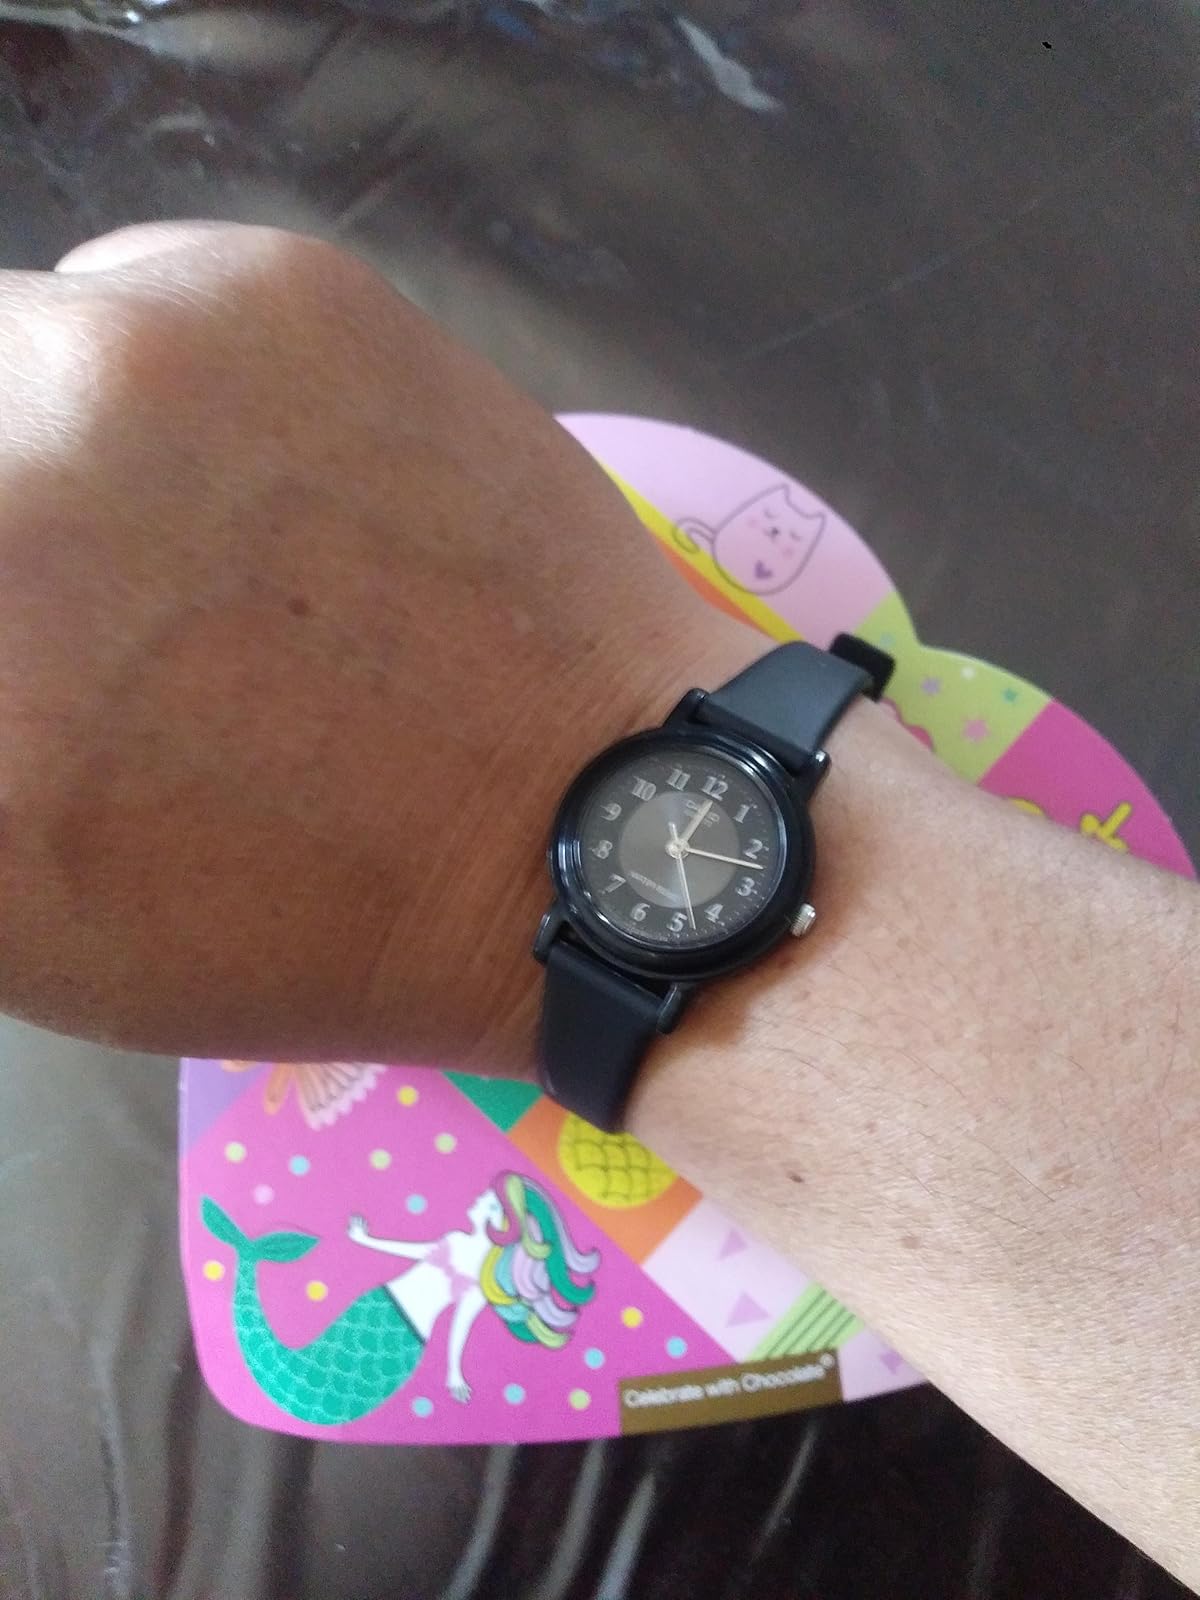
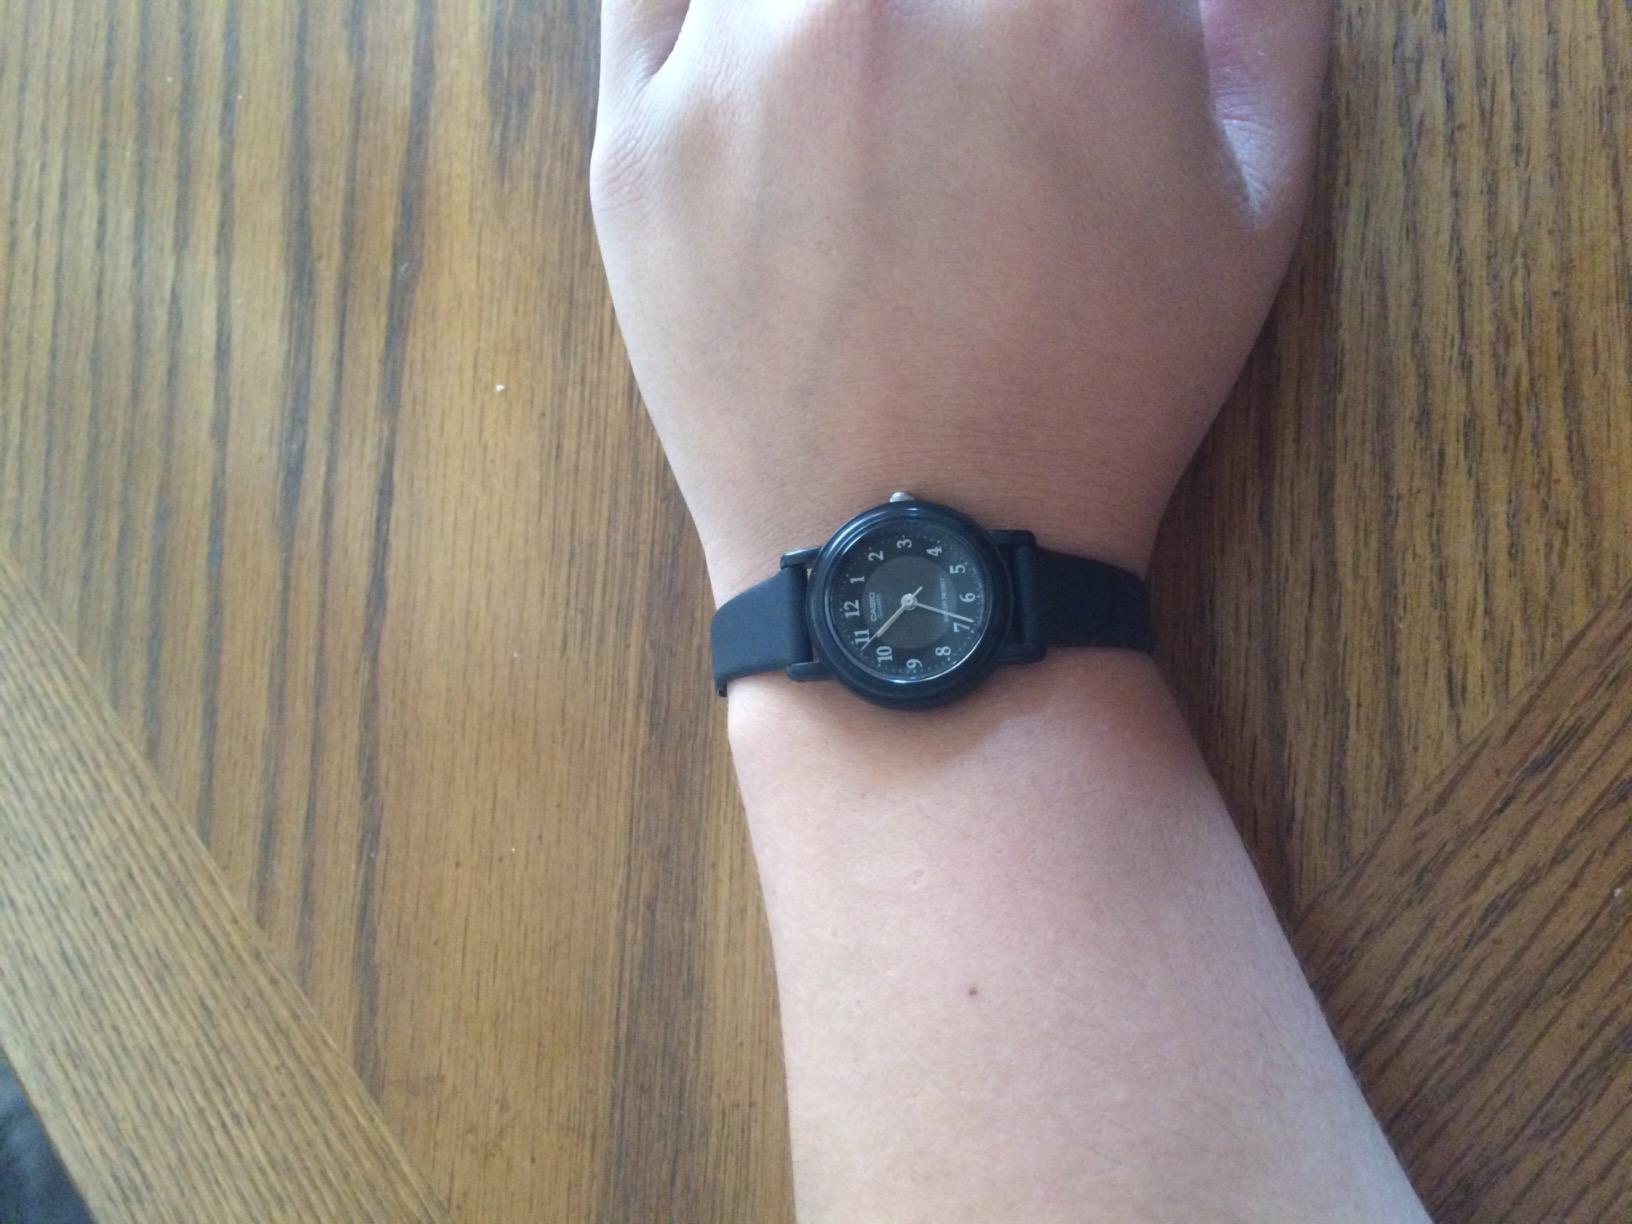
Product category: accessories_watch
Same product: yes